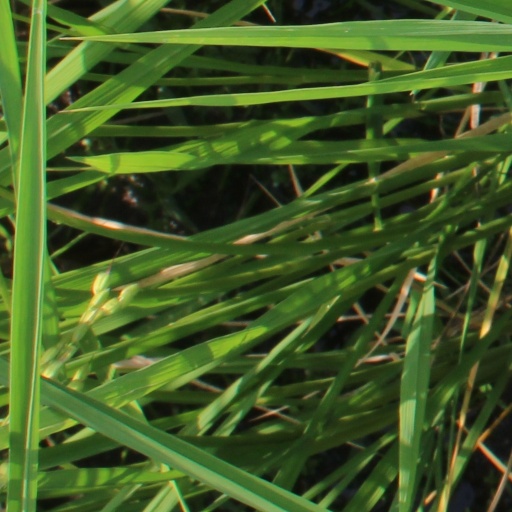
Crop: rice